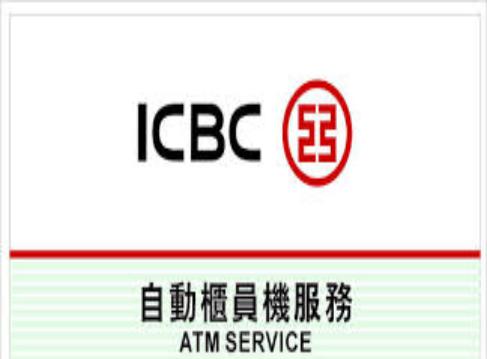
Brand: icbc-3
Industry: Others